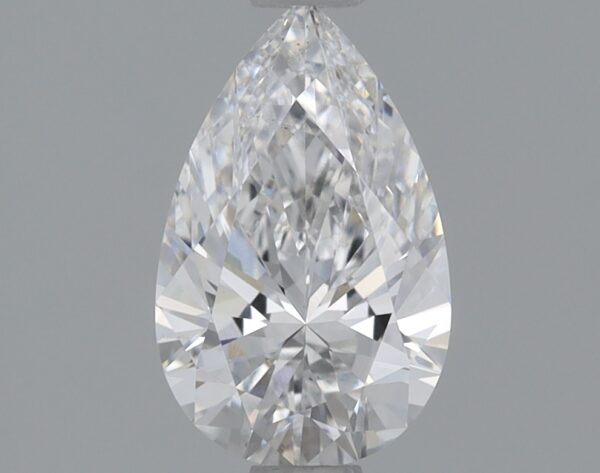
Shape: pear
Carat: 0.78
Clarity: VS2
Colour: F
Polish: EX
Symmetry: EX
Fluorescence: NONE
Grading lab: IGI
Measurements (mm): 8.35 x 5.21 x 3.19